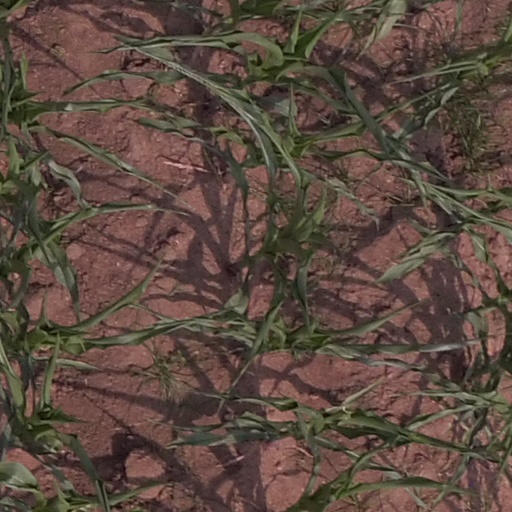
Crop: maize; corn